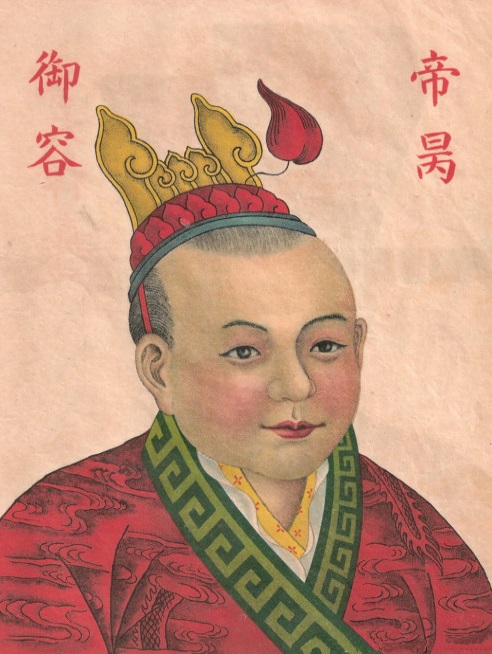
จ้าว ปิ่ง

| name = จ้าว ปิ่ง
| title = รายพระนามจักรพรรดิราชวงศ์ซ่ง|จักรพรรดิแห่งราชวงศ์ซ่ง
| image = Song_Modi.jpg
| image_size = 250px
| succession = จักรพรรดิจีน
| reign = 10 พฤษภาคม ค.ศ. 1278 – 19 มีนาคม ค.ศ. 1279
| coronation = 10 พฤษภาคม ค.ศ. 1278
| predecessor = จักรพรรดิซ่งตฺวันจง|ซ่งตฺวันจง
| successor2 = กุบไล ข่าน แห่งราชวงศ์หยวน
| birth_name = จ้าว ปิ่ง
| birth_place = ณ หลินอัน (臨安), จักรวรรดิซ่ง; ปัจจุบัน คือ หางโจว (杭州) ในเจ้อเจียง (浙江)
| death_place = ณ หยาเหมิน (厓門), มณฑลบูรพากวั่งหนาน (廣南東路), จักรวรรดิซ่ง; ปัจจุบัน คือ เขตซินฮุ่ย|ซินฮุ่ย (新会) ในกวั่งตง (广东)
| burial_place = เฉอโข่ว (蛇口) ในเชินเจิ้น (深圳)
| era dates = เสียงซิ่ง (祥興; ค.ศ. 1278–1279)
| house = สกุลจ้าว
| father = จักรพรรดิซ่งตู้จง (宋度宗)
| mother = นางอฺวี๋ (俞氏)
| พระสมัญญานาม =
| พระอารามนาม = หวยจง (懷宗)
จ้าว ปิ่ง (; 12 กุมภาพันธ์ ค.ศ. 1272 – 19 มีนาคม ค.ศ. 1279) บางทีเรียก ซ่งตี้ปิ่ง (宋帝昺; "ปิ่งจักรพรรดิซ่ง") เป็นจักรพรรดิจีน|จักรพรรดิองค์ที่ 18 และองค์สุดท้ายของราชวงศ์ซ่ง (宋朝) แห่งจักรวรรดิจีน และเมื่อแบ่งราชวงศ์ซ่งออกเป็นสมัยเหนือกับสมัยใต้ นับเป็นจักรพรรดิองค์ที่ 9 และองค์สุดท้ายของราชวงศ์ซ่งใต้ (南宋朝) เสวยราชย์ราว 313 วันตั้งแต่ ค.ศ. 1278 จนสิ้นพระชนม์ใน ค.ศ. 1279
==ประวัติ==
จ้าว ปิ่ง เป็นโอรสองค์ที่ 17 ของจ้าว ฉี (趙禥) ซึ่งเสวยราชย์เป็นจักรพรรดิซ่งตู้จง (宋度宗) กับนางอฺวี๋ (俞氏) สนมคนหนึ่งของจ้าว ฉี ซึ่งมีฐานันดรศักดิ์ "ระบบวังหลังจีน|ซิงหรง" (修容) จ้าว ปิ่ง ยังเป็นลูกพี่ลูกน้องกับจักรพรรดิองค์ก่อนหน้า คือ จ้าว เสี่ยน (趙㬎) ซึ่งเสวยราชย์เป็นจักรพรรดิซ่งกง (宋恭帝) และจ้าว ชื่อ (趙昰) ซึ่งเสวยราชย์เป็นจักรพรรดิซ่งตฺวันจง (宋端宗) จ้าว ปิ่ง ได้รับฐานันดรศักดิ์ "ซิ่นหวัง" (信王) ใน ค.ศ. 1274 ภายหลังได้เลื่อนเป็น "กวั่งหวัง" (廣王)
วันที่ 4 กุมภาพันธ์ ค.ศ. 1276 ทัพมองโกลของราชวงศ์ยฺเหวียน (元朝) ภายใต้การนำของขุนพลปั๋วหยาน (伯顔) ตีหลินอัน (臨安) เมืองหลวงของราชวงศ์ซ่ง แตก และจับจ้าว เสี่ยน (จักรพรรดิซ่งกง) ไป แต่จ้าว ชื่อ กับจ้าว ปิ่ง หนีรอดไปด้วยความช่วยเหลือของขุนนางจาง ชื่อเจี๋ย (張世傑), เฉิน อี๋จง (陳宜中), ลู่ ซิ่วฟู (陸秀夫), หยาง เลี่ยงเจี๋ย (楊亮節), เหวิน เทียนเสียง (文天祥), และคนอื่น ๆ พวกเขาลี้ภัยมาถึงจินหฺวา (金華) แล้วยกจ้าว ชื่อ ขึ้นเป็น "เทียนเซี่ยปิงหม่าโตว-ยฺเหวียน-ชฺว่าย" (天下兵馬都元帥; "หัวหน้าใหญ่ของไพร่พลทั่วหล้า") และยกจ้าว ปิ่ง ขึ้นเป็น "ฟู่-ยฺเหวียน-ชฺว่าย" (副元帥; "หัวหน้ารอง") ทั้งถวายฐานันดรศักดิ์ "เว่ย์หวัง" (衛王) ต่อจ้าว ปิ่ง ครั้นวันที่ 14 มิถุนายน ค.ศ. 1276 ก็ยกจ้าว ชื่อ วัยเจ็ดชันษา ขึ้นสืบราชสมบัติต่อจากจ้าว เสี่ยน ที่ถูกจับตัวไป ตั้งพิธีสถาปนาในฝูโจว (福州)
ขุนพลปั๋วหยานต้องการปราบปรามราชวงศ์ซ่งให้สิ้นซาก จึงนำทัพมารุกราน ขณะนั้น จ้าว ชื่อ ประชวรสิ้นพระชนม์ใน ค.ศ. 1278 กองทัพราชวงศ์ซ่งเสียขวัญกำลังใจ ทหารพากันหลบลี้ไปจากศึก ขุนนางลู่ ซิ่วฟู พาจ้าว ปิ่ง หนีไปถึงเหมย์เว่ย์ (梅蔚) ซึ่งปัจจุบันอยู่ในฮ่องกง ณ ที่นั้น จ้าว ปิ่ง ได้รับการยกขึ้นเป็นจักรพรรดิสืบต่อจากจ้าว ชื่อ ใช้ชื่อรัชกาลว่า "เสียงซิ่ง" (祥興) แล้วไปตั้งกองทัพที่หยาเหมิน (崖門) ซึ่งปัจจุบันอยู่ในเจียงเหมิน|นครเจียงเหมิน (江门市), เขตซินฮุ่ย (新会区), มณฑลกวั่งตง (广东省) เพื่อตีโต้มองโกล
มองโกลส่งขุนพลจาง หงฟ่าน (張弘範) นำทัพมาปราบปราม ส่วนทัพซ่งมีจาง ชื่อเจี๋ย เป็นผู้นำ สองฝ่ายรบกันในยุทธการหยาเหมิน (厓門戰役) ราชวงศ์ซ่งแพ้ ครั้นวันที่ 19 มีนาคม ค.ศ. 1279 เมื่อทราบว่า รบแพ้ ขุนนางลู่ ซิ่วฟู จึงอุ้มจ้าว ปิ่ง วัยเจ็ดชันษา ไปกระโจนลงน้ำถึงแก่ความตายด้วยกัน นับเป็นจุดสิ้นสุดของราชวงศ์ซ่ง
มีการสร้างสุสานถวายจ้าว ปิ่ง ในท้องที่ชื่อวาน (赤湾), เขตหนานชาน (เชินเจิ้น)|เขตหนานชาน (南山区), เชินเจิ้น|นครเชินเจิ้น (深圳市)
==แกงรักษ์ชาติ==
เชื่อกันว่า ก่อนทัพซ่งจะพ่ายแพ้ในยุทธการหยาเหมิน จ้าว ปิ่ง และคณะ หนีไปซ่อนในวัดที่เฉาโจว (潮州) ภิกษุรูปหนึ่งเอาแกงทำจากผักใบเขียว, เห็ดกินได้, และน้ำต้มกระดูก มาถวาย จ้าว ปิ่ง เสวยแล้วพอพระทัยมาก จึงประทานนามให้ว่า "แกงรักษ์ชาติ" (護國菜) เมื่อจ้าว ปิ่ง สิ้นพระชนม์แล้ว มีการปรุงอาหารดังกล่าวเพื่อแสดงความอาลัยต่อจ้าว ปิ่ง ในฐานะจักรพรรดิซ่งองค์สุดท้าย
==ครอบครัว==
* บิดา: จ้าว ฉี (趙禥; ค.ศ. 1240–1274) ซึ่งเสวยราชย์เป็นจักรพรรดิซ่งตู้จง (宋度宗)
* มารดา: นางอฺวี๋ (俞氏) สนมคนหนึ่งของจ้าว ฉี ซึ่งมีฐานันดรศักดิ์ว่า "ระบบวังหลังจีน|ซิงหรง" (修容)
==อ้างอิง==
หมวดหมู่:บุคคลที่เกิดในปี ค.ศ. 1272
หมวดหมู่:บุคคลที่เสียชีวิตในปี ค.ศ. 1279
หมวดหมู่:เสียชีวิตจากการจมน้ำ
หมวดหมู่:จักรพรรดิราชวงศ์ซ่งใต้
หมวดหมู่:พระมหากษัตริย์จีนในคริสต์ศตวรรษที่ 13
หมวดหมู่:พระมหากษัตริย์ที่สวรรคตขณะทรงพระเยาว์
หมวดหมู่:ผู้ปกครองที่เป็นเด็กในเอเชีย